2011 FIFA Women's World Cup

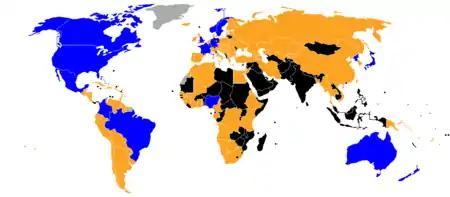

Colombia and Equatorial Guinea made their debuts in the FIFA Women's World Cup. Brazil, Germany, Japan, Nigeria, Norway, Sweden and the United States maintained their streak of qualifying for all six tournaments so far, while China PR failed to qualify for the first time ever. This is Mexico's first appearance since 1999 and France's first appearance since 2003. As of 2023, this is the last time that Equatorial Guinea and tournament stalwarts North Korea—who were banned from the 2015 tournament and was inactive from 2019 to 2023—qualified, as well as the last time the Netherlands, Spain, South Korea, and China (only time) failed to qualify.